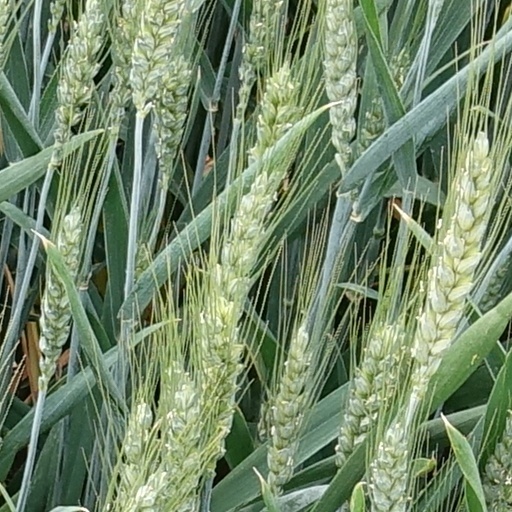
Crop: wheat